Shrine Circus

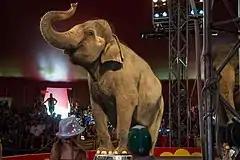
An elephant performance during a 2014 show in Paris, Ontario

The Shrine Circus is a circus founded in Detroit, Michigan on Woodward Avenue in 1906. It travels to roughly 120 cities per year in the United States and a separate unit travels to about 40 in Canada. It is affiliated with the former Ancient Arabic Order of the Nobles of the Mystic Shrine, now Shriners International.